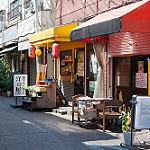
Scene: Outdoor